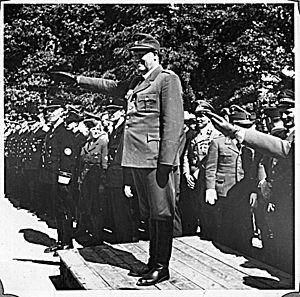
Borrehøjene / Nasjonal Samling og Borrehaugene
Quisling gjør nazi-hilsen fra podiet under "Borrestevnet", formegentlig i pinsen 1943. I baggrunnen NS-folk, deriblandt statsråd Axel Stang, og tyske, militære gæster.
Borrehøjene, også kaldet Borreparken og uofficielt "Nasjonalparken", er en park i Horten kommune i Vestfold med en samling gravhøje og andre høje anlagt mellem 600 til 900. Området ligger ved Oslofjorden på Kirkebakken lidt øst for Borre kirke. Parken blev officielt åbnet i 1932. I 2000 blev Midgard historisk senter som er besøgscenter på stedet åbnet.